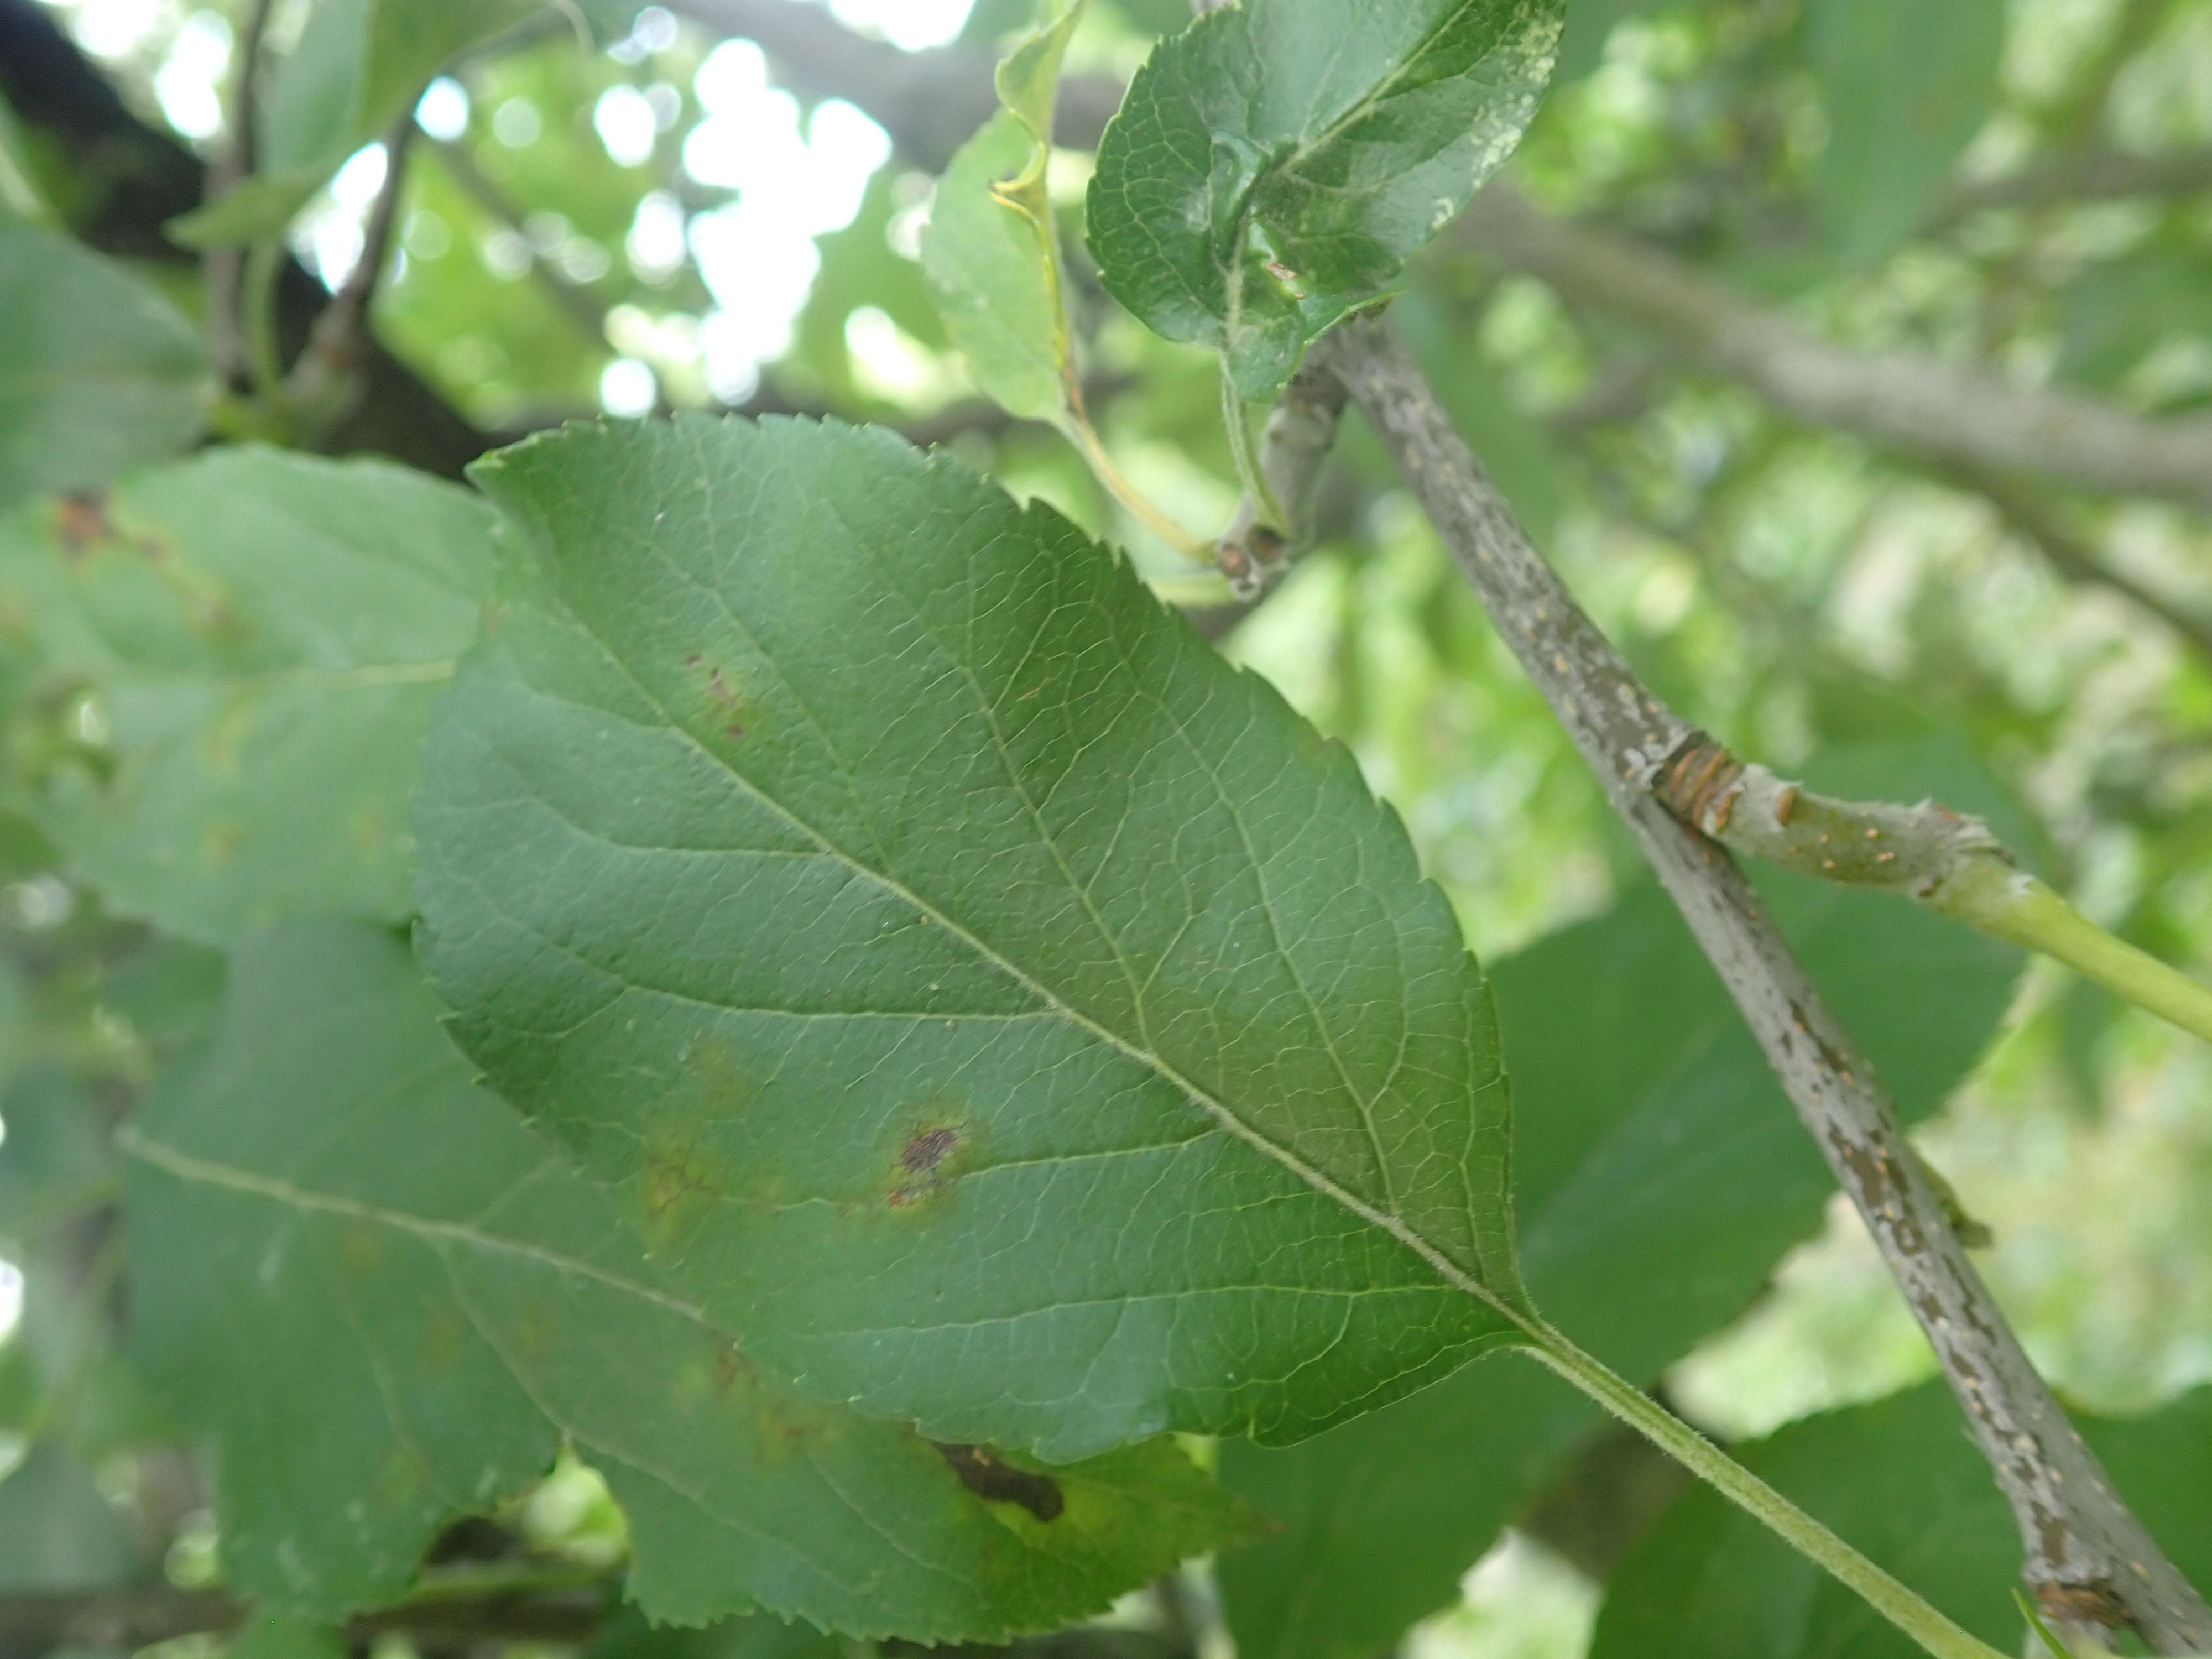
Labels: scab